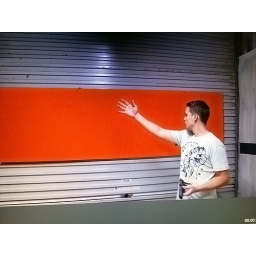
A quick green screen keying test, using Keylight with default settings in AE CS5